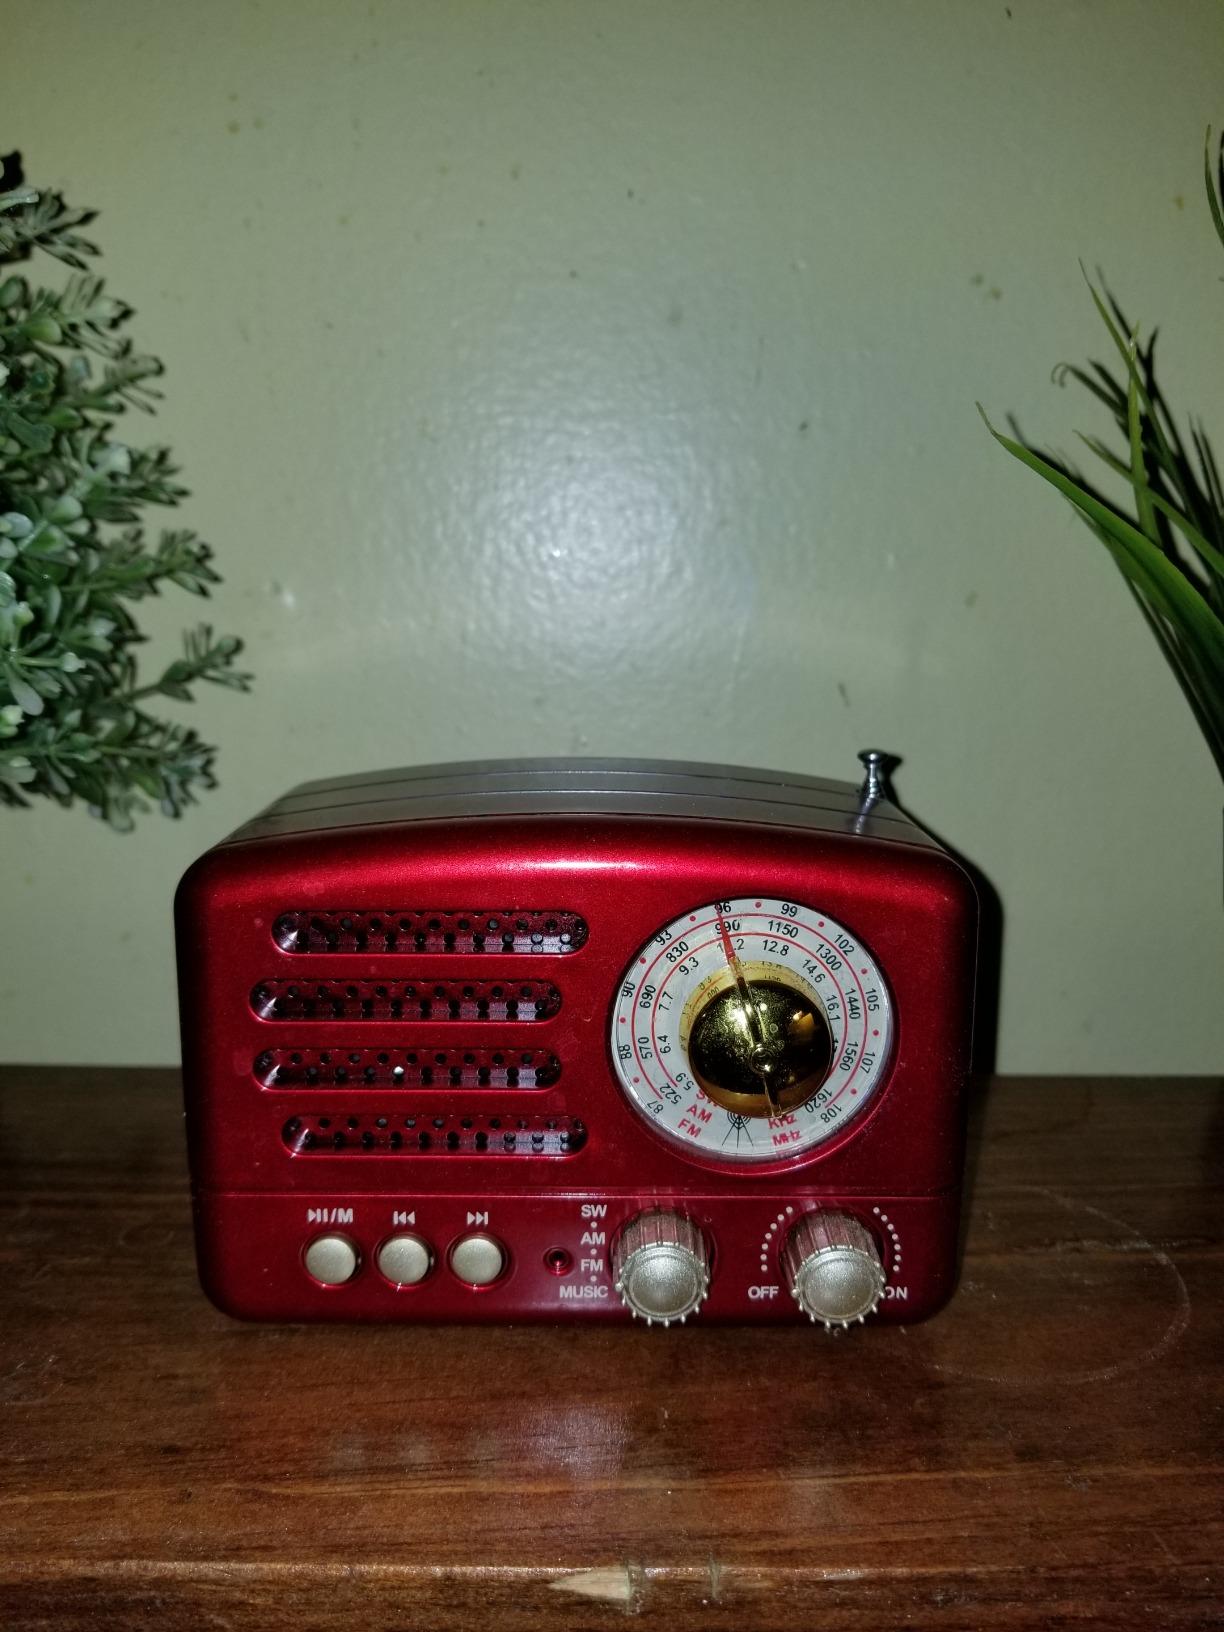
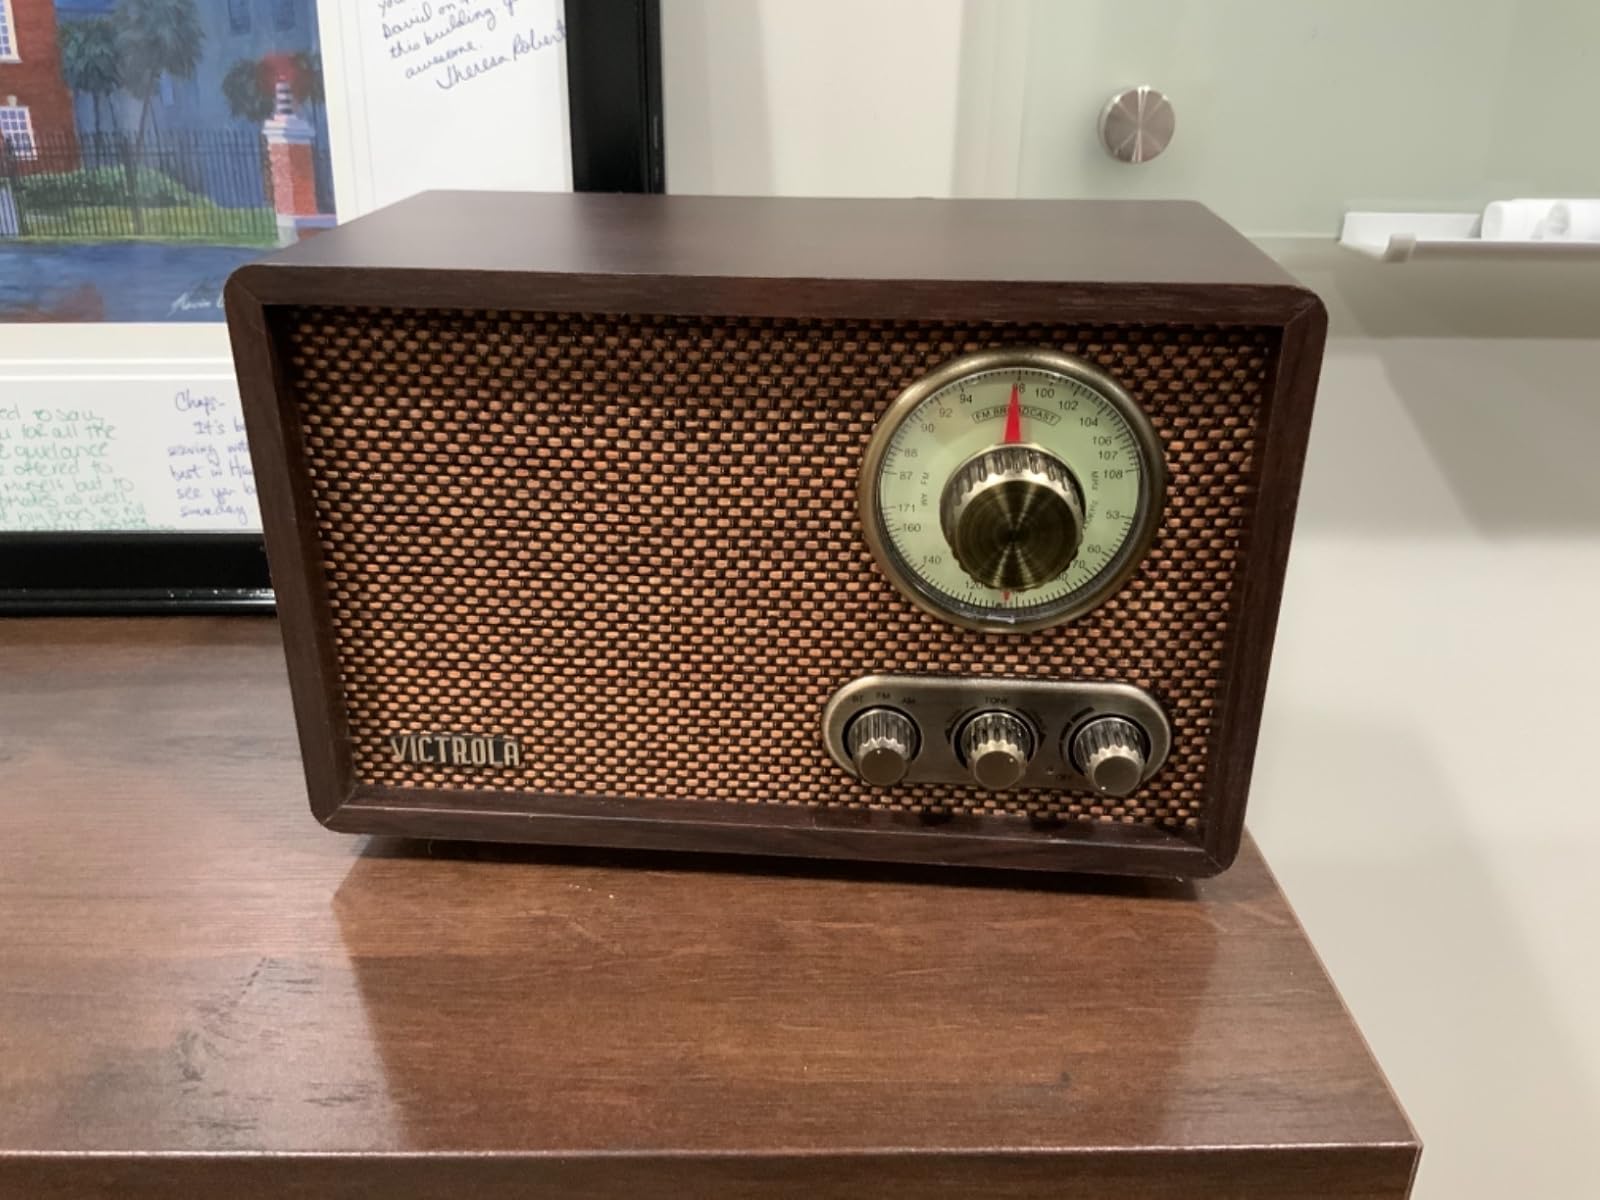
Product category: radio
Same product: no